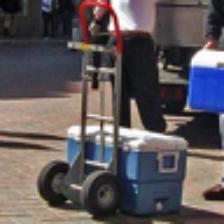
Label: NonHuman